Hodge decision

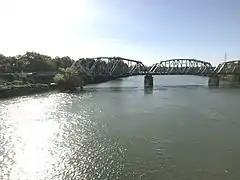
American River at the Jedediah Memorial Trail Bridge

The Hodge decision is a flow requirement that several water agencies must follow when they extract surface water from the American River. The flow requirements vary throughout the year, with the spring and summer months of March through June presenting the most restricted rate, at a minimum of . The agencies must maintain these specified flow rates to divert water from the American River. If the American River's flow rate is less than the specified minimum rate, some water agencies must obtain water from other sources.